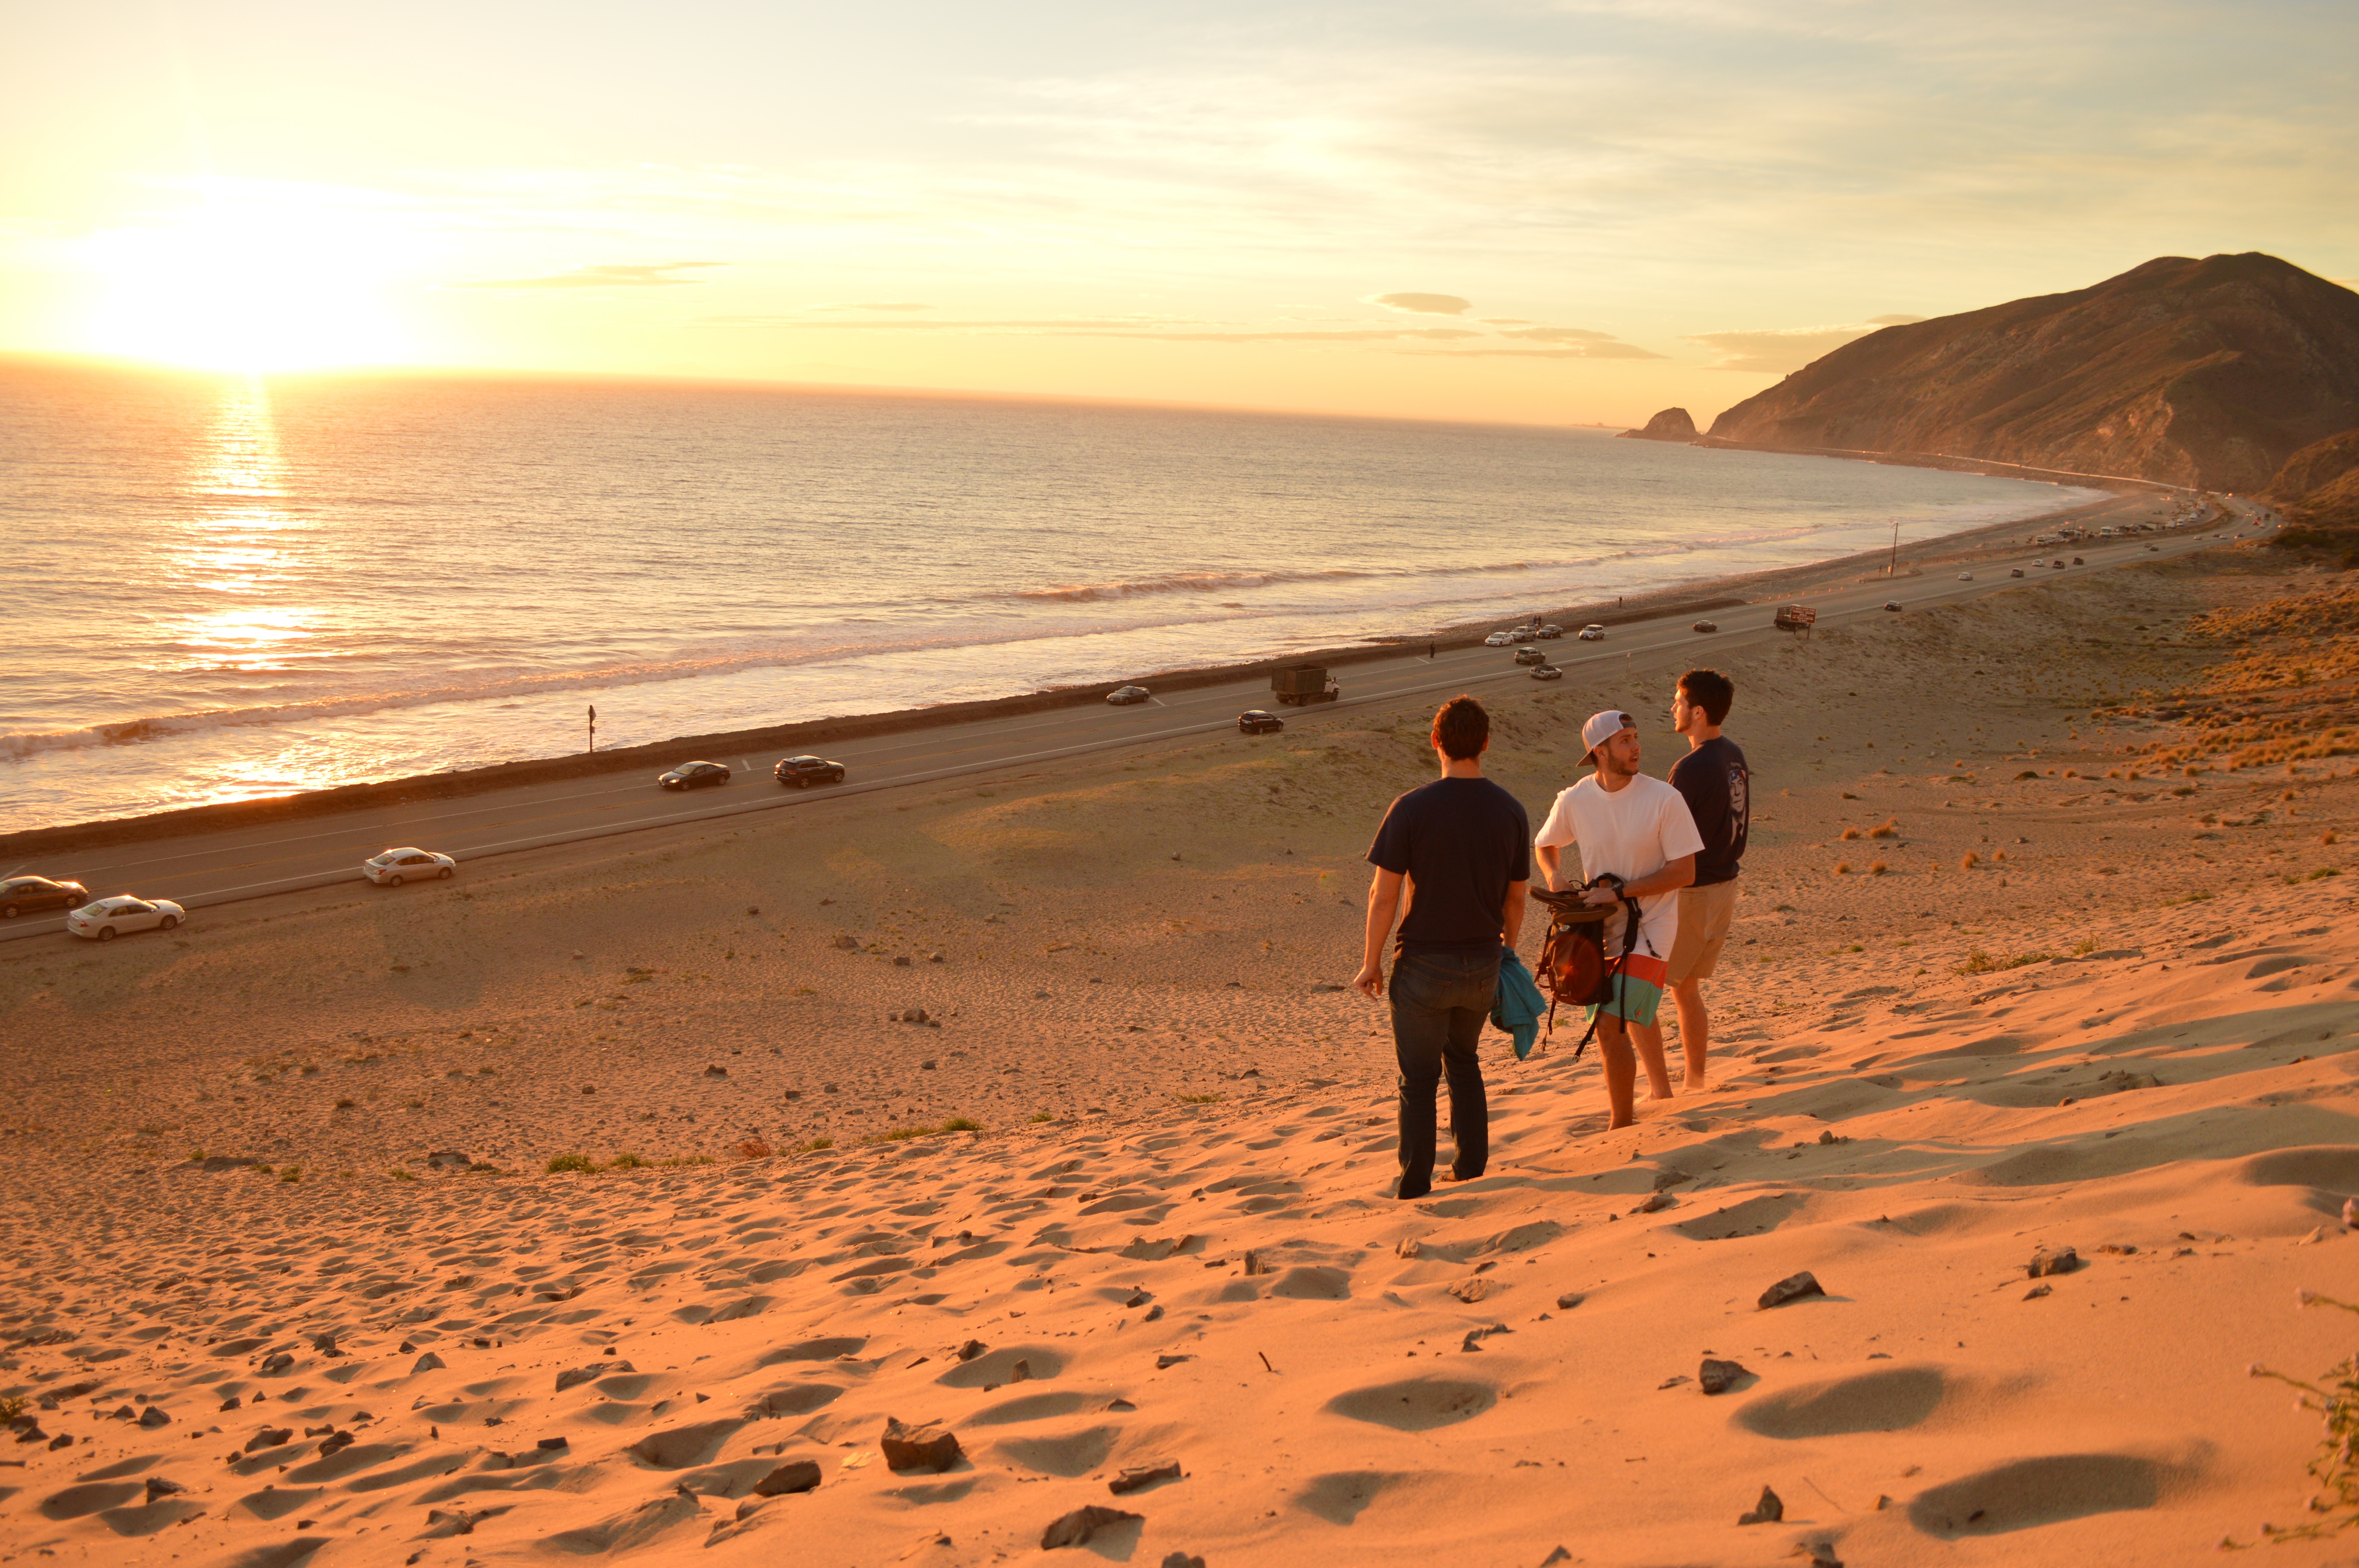
beach, sea, coast, sand, ocean, horizon, sunrise, sunset, shore, wave, vacation, bay, material, body of water, cape, natural environment, wind wave